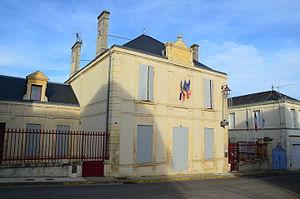
Mairie
Nieul-le-Virouil est une commune du Sud-Ouest de la France, située dans le département de la Charente-Maritime en région Nouvelle-Aquitaine.